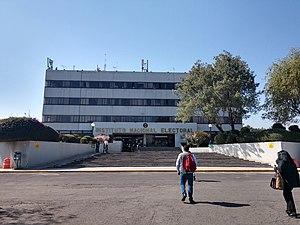
L'Institut national électoral ou INE est la commission électorale responsable de l'organisation des élections fédérales mexicaines, c'est-à-dire celles qui permettent d'élire le président du Mexique, les députés et les sénateurs fédéraux. C'est l'autorité supérieure en matière d'élection au Mexique.